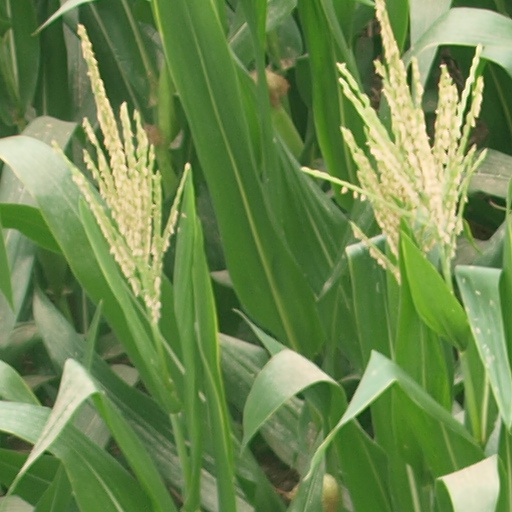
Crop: maize; corn